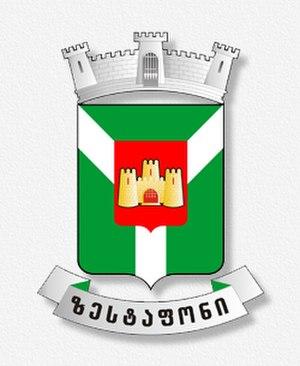
La municipalité de Zestaponi est un district de la région Iméréthie, en Géorgie, dont la ville principale est Zestaponi.